New York State Route 197

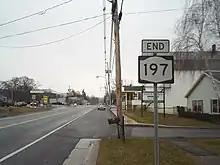
NY 197 approaching the terminus at NY 40 in Argyle village

Through Fort Edward, NY 197 intersects with US 4 (Broadway), in which form a concurrency to the east. Crossing under the Amtrak line, the two roads head southbound out of the downtown parts of the village before NY 197 forks to the northeast along the Champlain Canal as Argyle Street. NY 197 crosses eastward over the canal and into the town of Fort Edward. After the crossing, NY 197 becomes a rural two-lane roadway, passing eastward through farms. At the junction with CR 42 before darting to the southeast into the town of Argyle. NY 197 begins a winding pattern to the southeast, before turning gradually at a junction with CR 44 into the village of Argyle. In the village, the southern terminus of CR 43 intersects before NY 197 turns southbound into the downtown portion. Passing several residences, NY 197 gains the moniker of Main Street before terminating at an intersection with NY 40 (Sheridan Street). Main Street continues southbound as NY 40 through the village.